On the Origin of the "Influencing Machine" in Schizophrenia

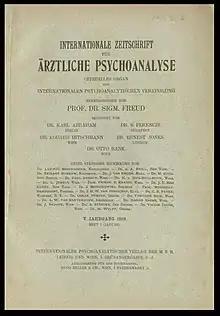
The January 1919 issue of "Internationale Zeitschrift für Psychoanalyse", in which Tausk's article on the influencing machine was first published

"On the Origin of the 'Influencing Machine' in Schizophrenia" is an article written by Austrian psychoanalyst Victor Tausk. He read it to and discussed it with the Vienna Psychoanalytic Society in January 1918. It was first published in 1919 in the German-language journal "Internationale Zeitschrift für Psychoanalyse" and, after translation into English by Dorian Feigenbaum, in "The Psychoanalytic Quarterly" in 1933.